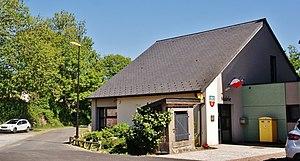
La Mairie
Condat-en-Combraille est une commune française, située dans le département du Puy-de-Dôme en région d'Auvergne-Rhône-Alpes.